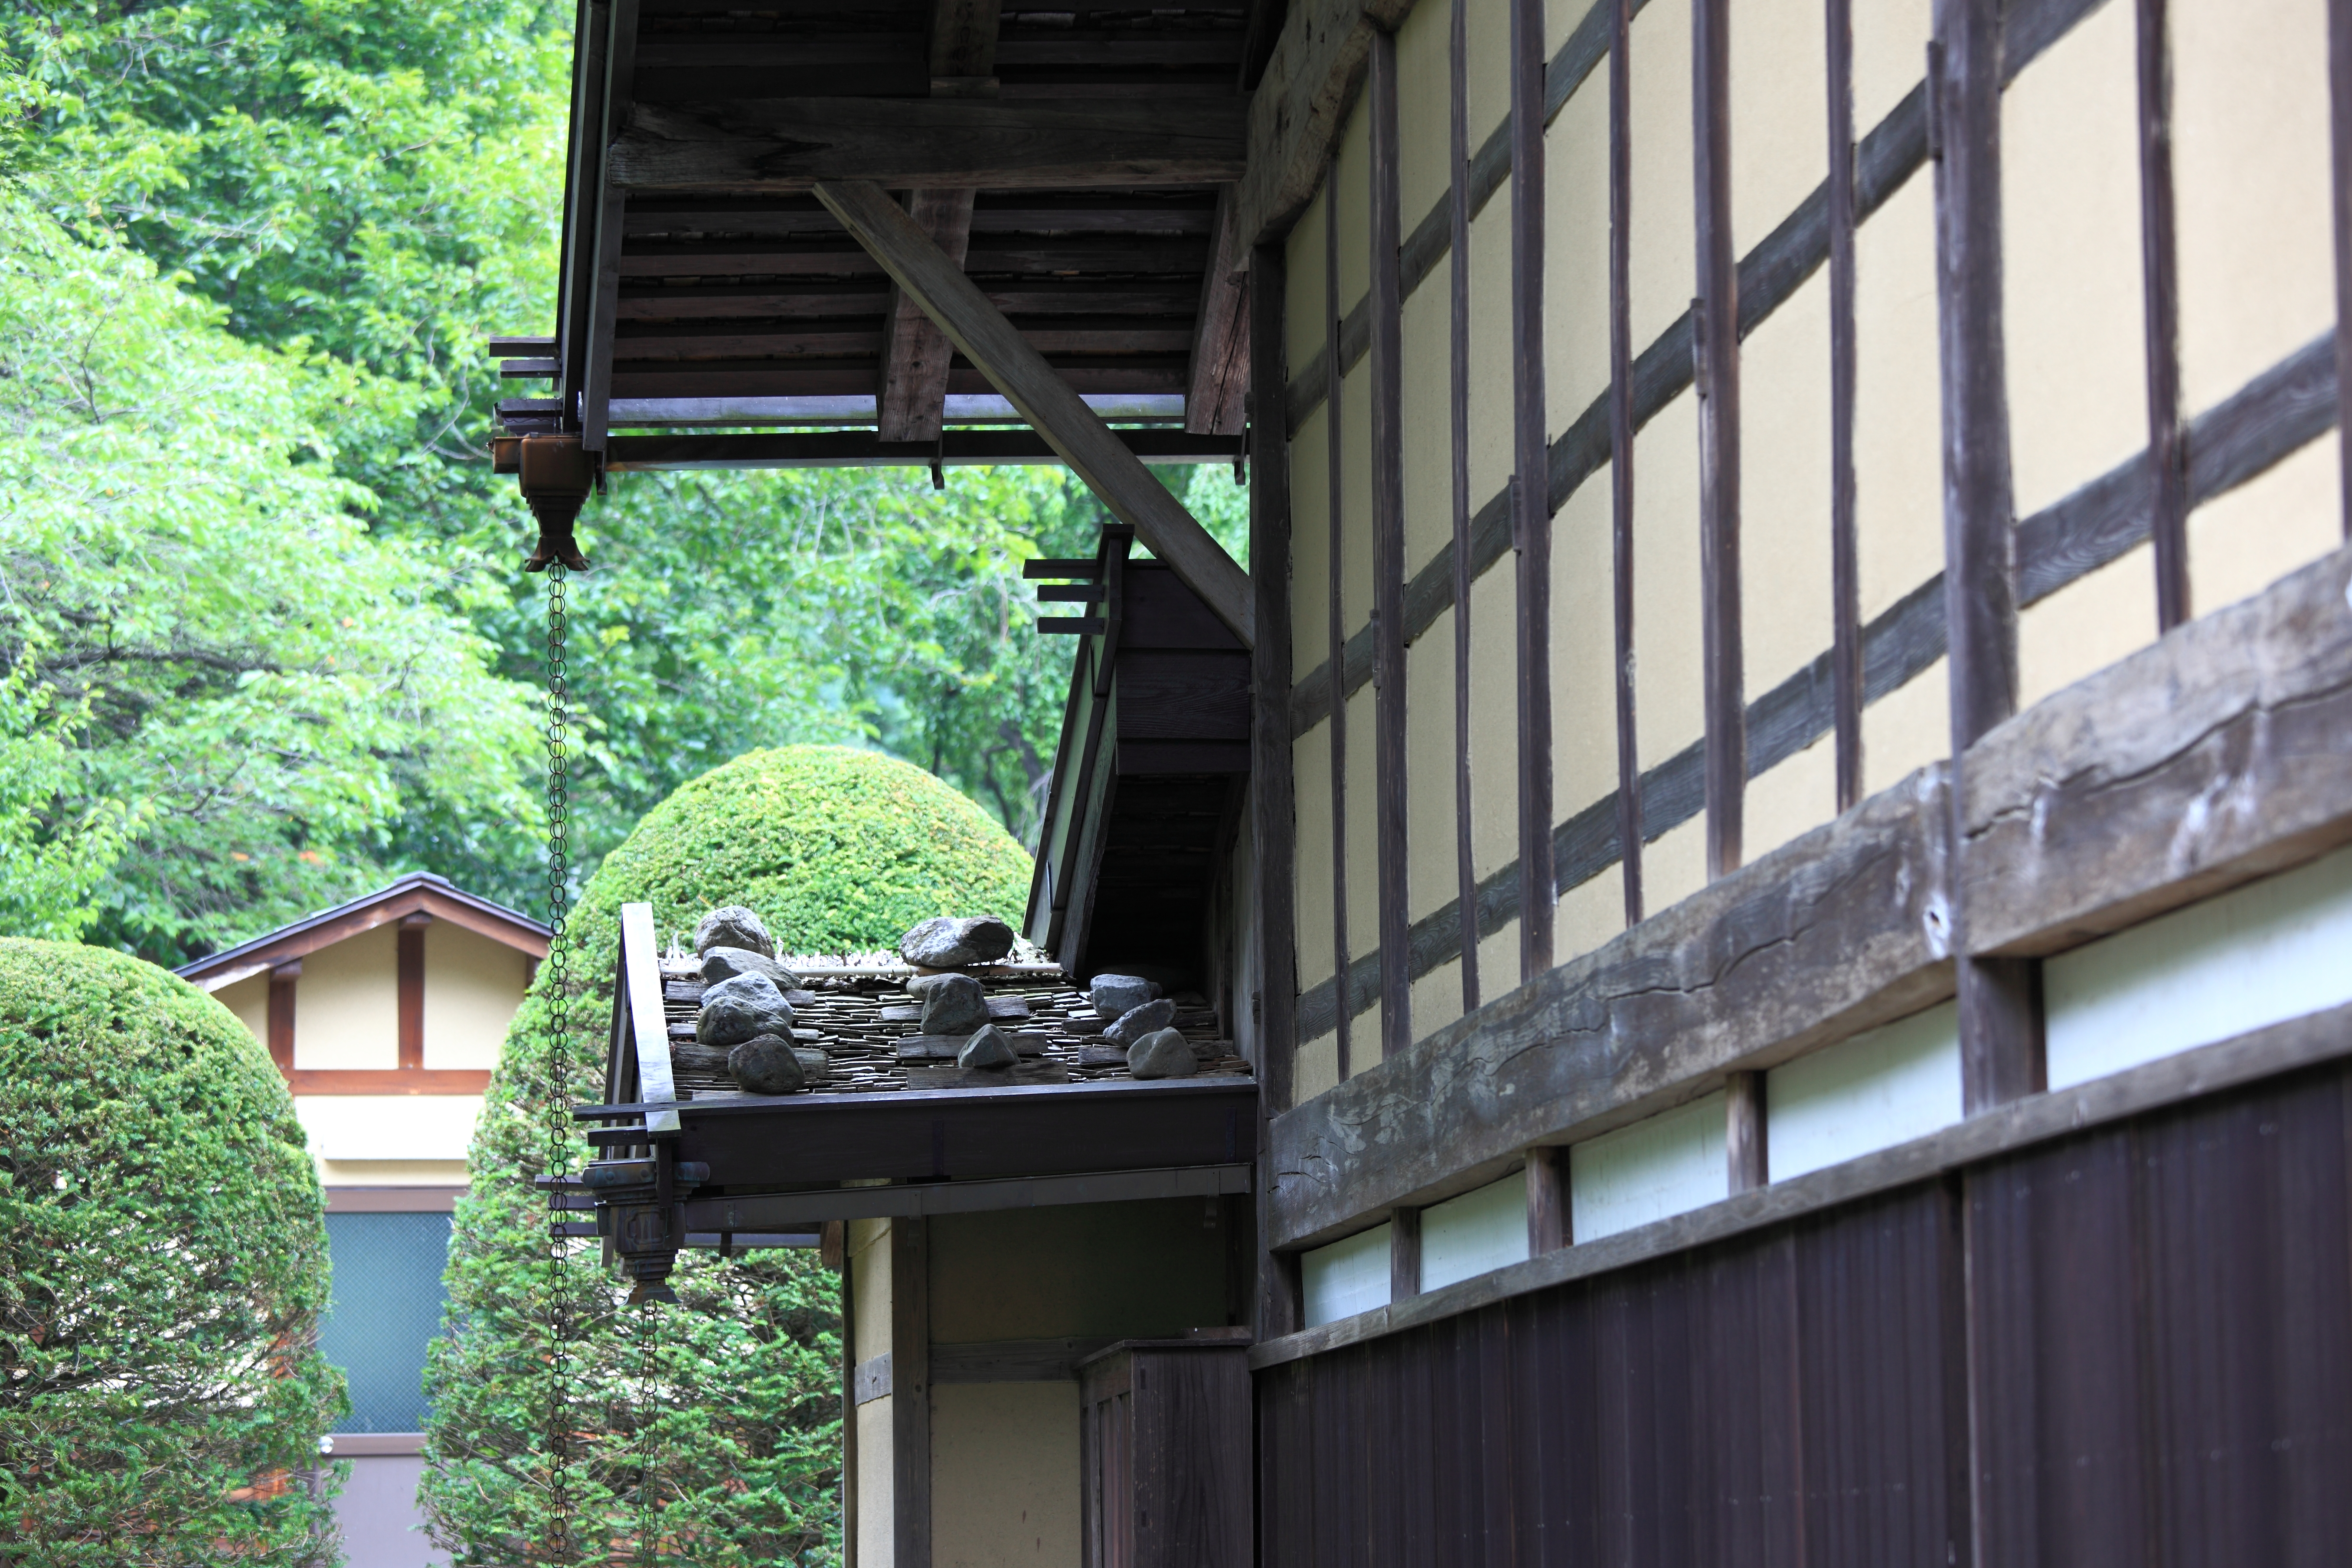
architecture, farm, house, window, roof, home, wall, high, facade, residence, exterior, lighting, design, japanese, 5d, style, hires, markii, traditional, hi, res, resolution, gunma, uenomura, kyuukurosawakejuutaku, tanogun, urban area, residential area